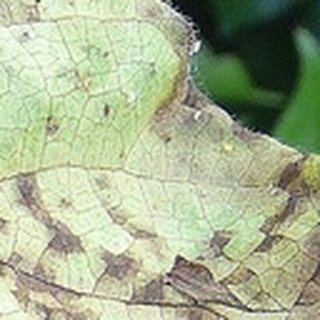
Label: cotton_bacterial_blight